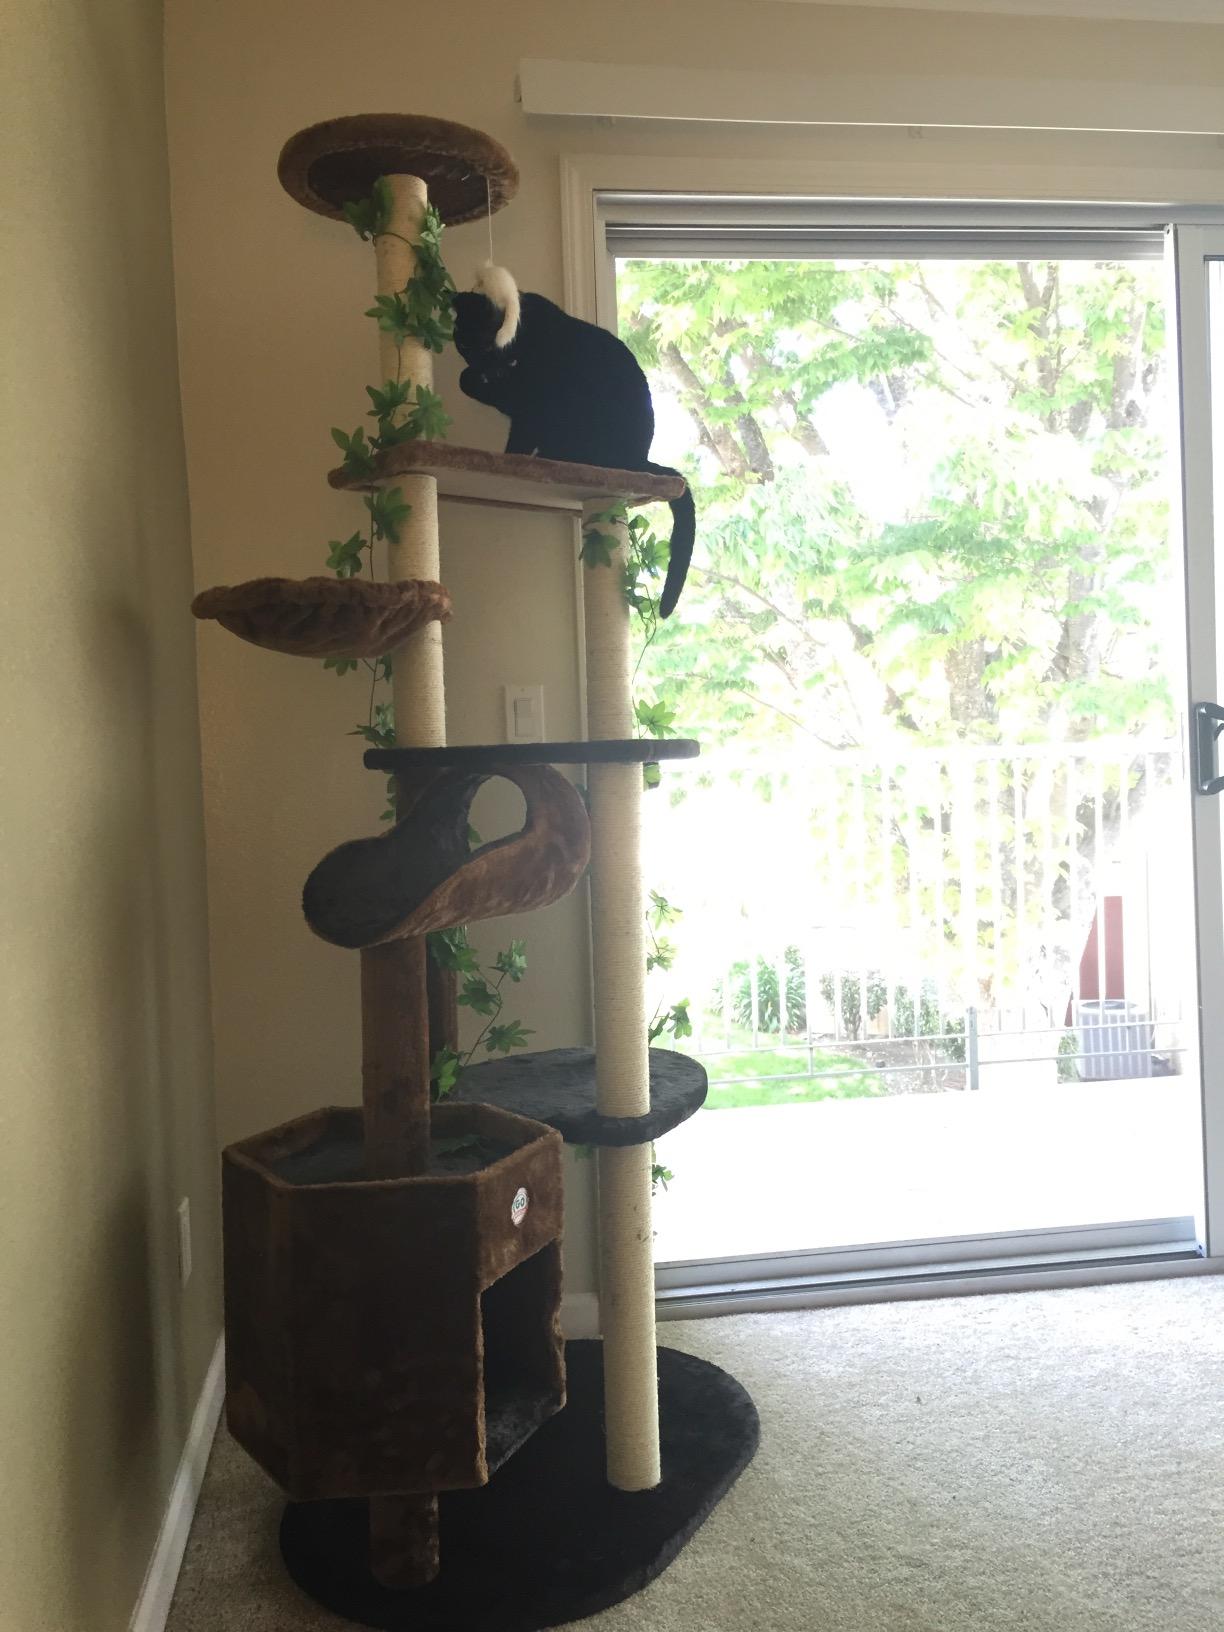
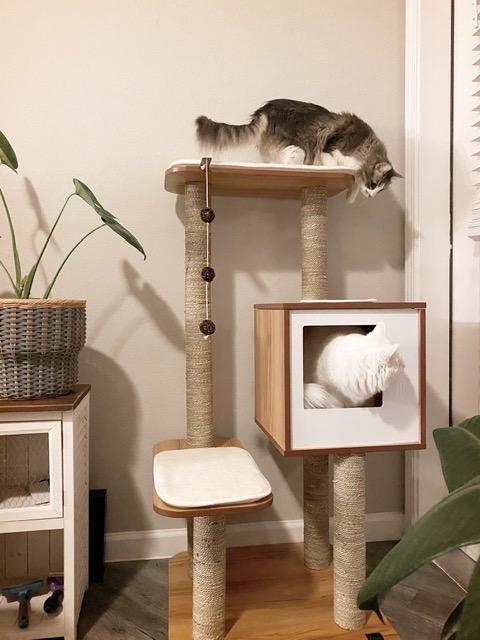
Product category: items_cat tree
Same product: no